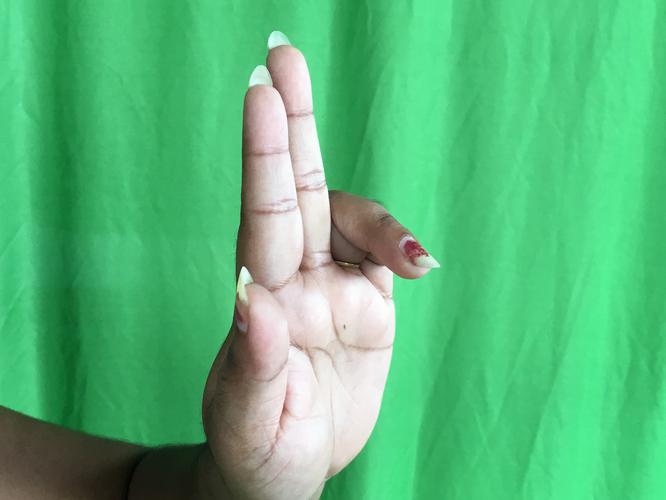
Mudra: Ardhapathaka
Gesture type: single_hand